John James Chalon

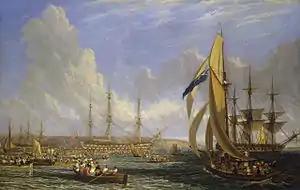
"Napoleon on board the Bellerophon", 1816, now at the National Maritime Museum in Greenwich.

He was fond of the scenery of Switzerland, the land of his father and mother, and some of his finest landscapes are faithful transcripts of its mountains and lakes. Among these, a very noble work is his 'Castle of Chillon,' its lonely white walls strongly contrasting with the dark mountains that rise behind them, and glittering in the ripple of the clear blue lake. Amongst his later productions were 'Gil Blas in the Robbers' Cave,' in 1843, and the 'Arrival of the Steamer at Folkestone,' in 1844. The Gallery of the Old Royal Naval College, Greenwich, possesses his 'Napoleon on board the Bellerophon,' painted in 1816, and in the Sheepshanks Collection at the South Kensington Museum are 'Village Gossips,' painted in 1815, and 'Hastings, Fishing Boat's making the Shore in a Breeze,' painted in 1819.